Marshall Field's

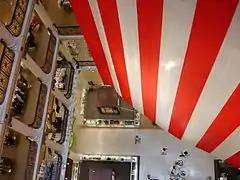
An overhead view of the atrium of the flagship Marshall Field's store in 2006

Dayton-Hudson Corporation renamed itself Target Corporation in 2000, and converted its Dayton's and Hudson's department stores (which were outside of Field's existing markets) to Marshall Field's locations in 2001. Target Corporation introduced some of the brands carried there to the Marshall Field's stores, displacing some of Field's more expensive merchandise.